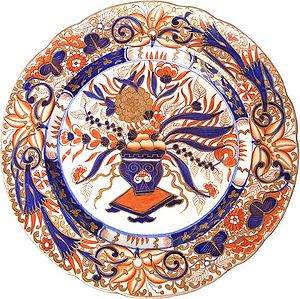
Royal Crown Derby
Et fad fra Royal Crown Derby.
Royal Crown Derby eller The Royal Crown Derby Porcelain Company er en porcelænsfabrik i Derby, England, grundlagt omkring 1750.